USS Spruance (DD-963)

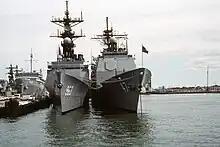
USS "Spruance" alongside on 8 October 1983

"Spruance" steamed to the Arabian Sea in 1983 including a port visit to Mombasa, Kenya, in May 1983. She briefly took station off Beirut in June 1982 before being relieved. In 1982, she transited both the Suez Canal and the Panama Canal during the same summer.